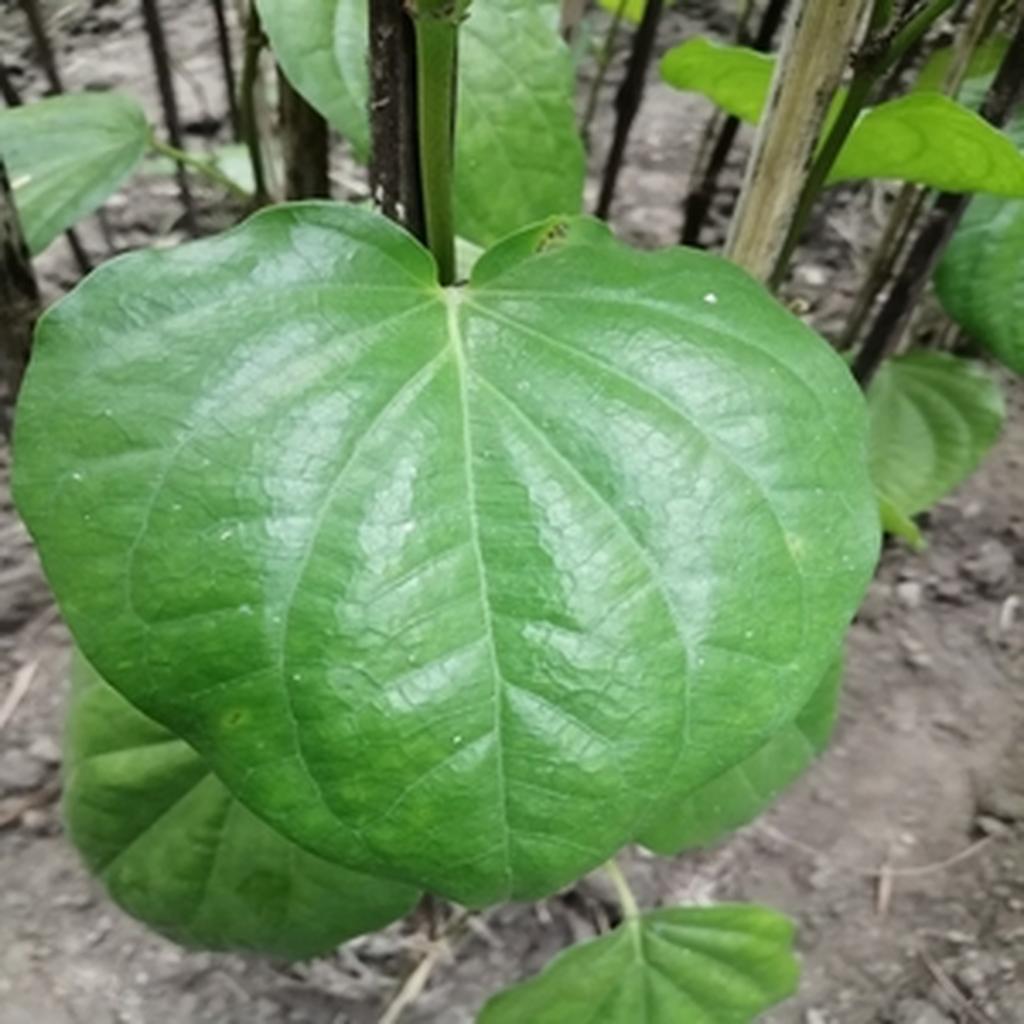
Label: Healthy_Leaf